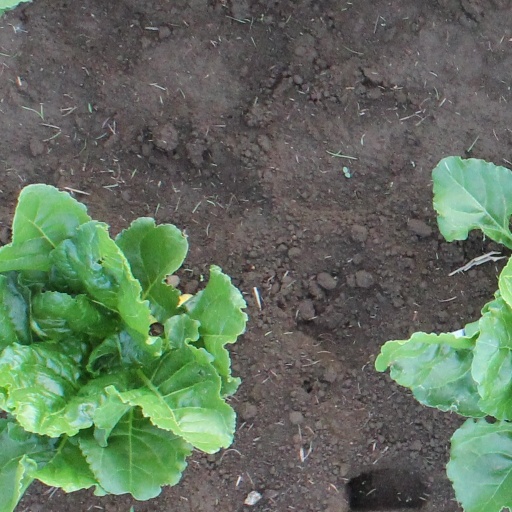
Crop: sugar beet